True Women

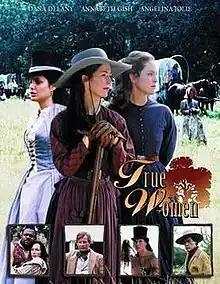
Theatrical release poster

True Women is a 1997 American Western CBS TV miniseries based on the 1993 novel by Janice Woods Windle directed by Karen Arthur, starring Dana Delany, Annabeth Gish, Angelina Jolie, Julie Carmen, Tina Majorino and Rachael Leigh Cook. It was filmed in Austin, San Antonio, and McDade, Texas. The series covers five decades, from the Texas Revolution through Native American uprisings and the Civil War to the early stages of the women's suffrage movement. This miniseries was first aired on the CBS television network over two nights during May 1997.